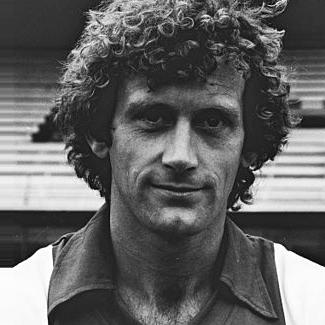
Age: 25